Adrienne Ames

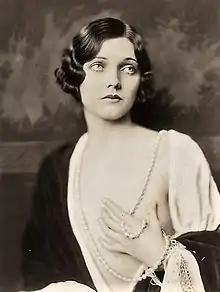

Adrienne Ames (born Ruth Adrienne McClure; August 3, 1907 – May 31, 1947) was an American film actress. Early in her career she was known as Adrienne Truex.